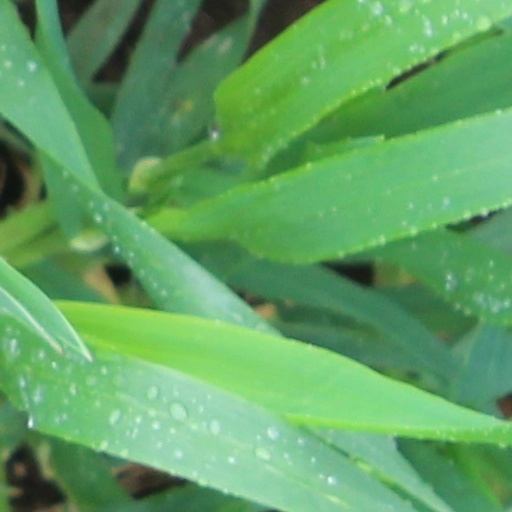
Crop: wheat